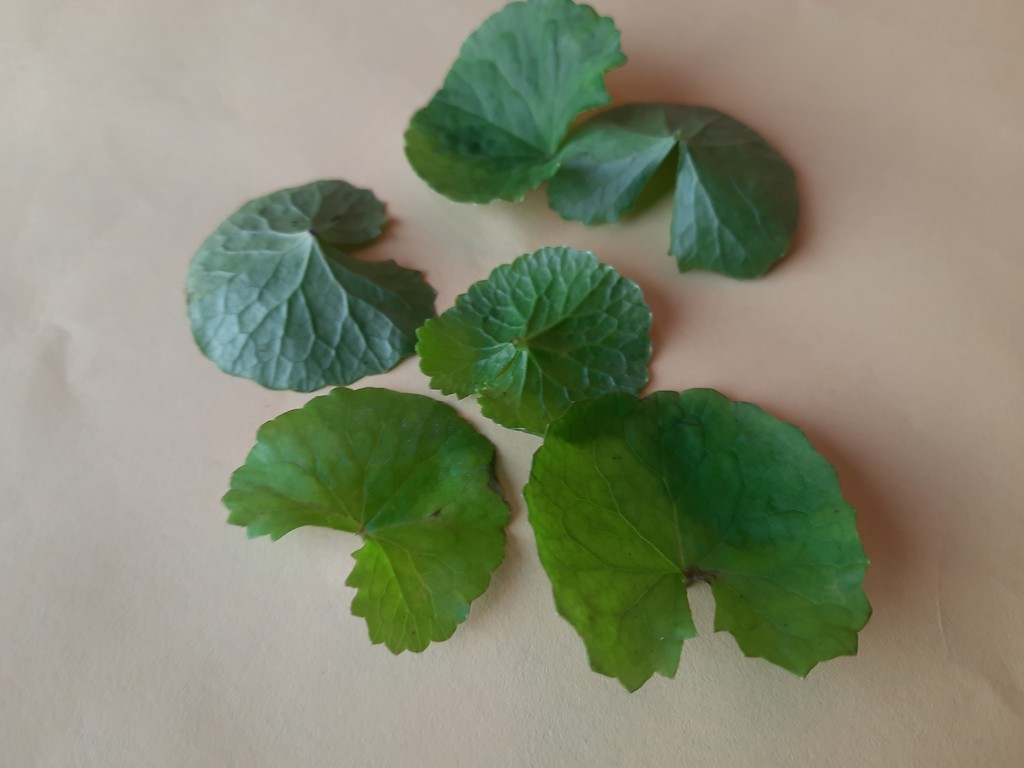
Label: Healthy